Kirkuk International Airport

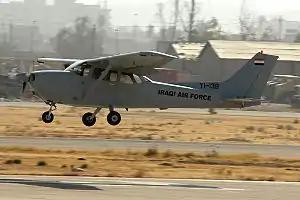
An Iraqi Air Force Cessna 172 lands at Kirkuk Air Base.

Kirkuk International Airport is an airport located in Kirkuk, Iraq. The airport officially opened in 16 October 2022 for civil visitors.